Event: Nepal Earthquake
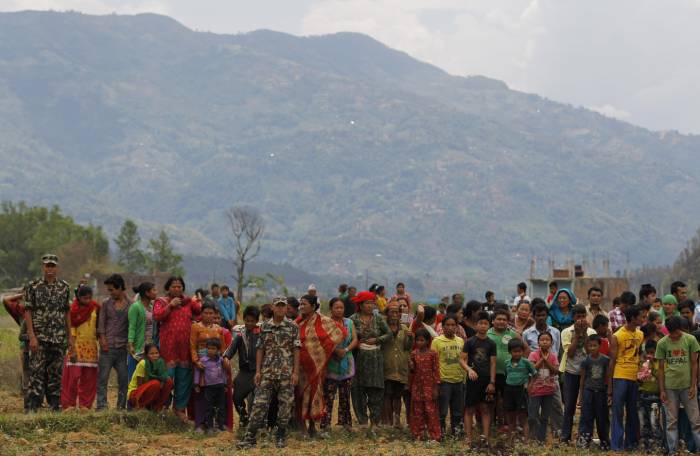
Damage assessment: no_damage